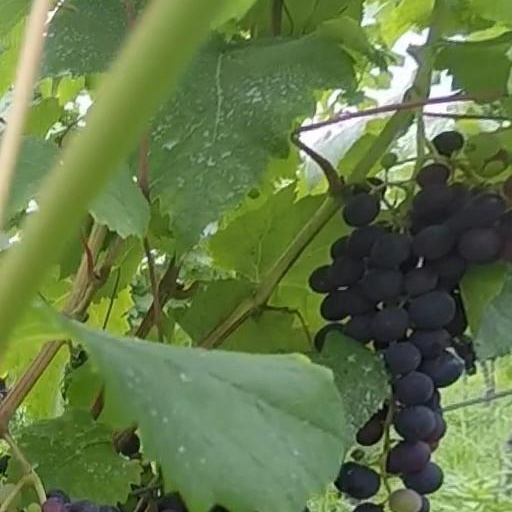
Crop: grape